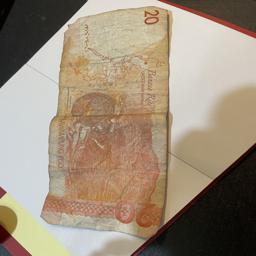
Label: 20_Old_Back